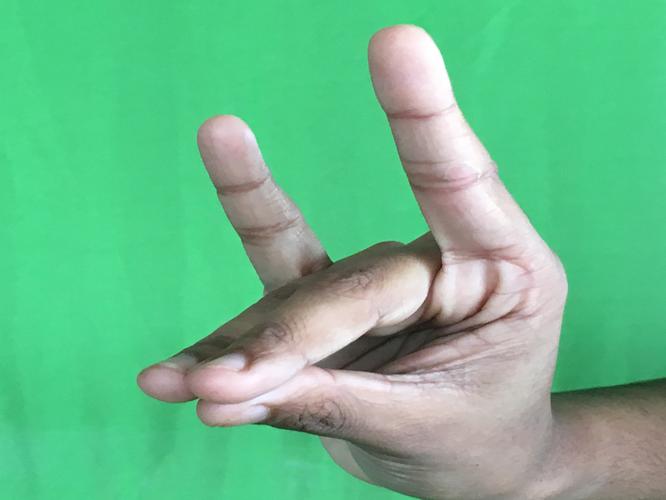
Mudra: Simhamukham
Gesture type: single_hand